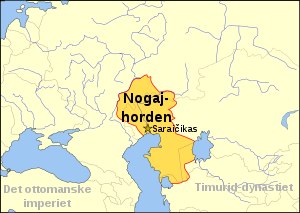
Nogajhorden
Nogaj-horden omkring år 1400.
Nogaj-horden var en konføderation bestående af omtrent atten tyrkiske og mongolske stammer på Den pontisk-kaspiske steppe fra omkring år 1500 til de blev drevet vest over af kalmukkerne og syd af russerne i det 17. århundrede. Mongolstammen kaldet manghiterne udgjorde kernen i Nogaj-horden.